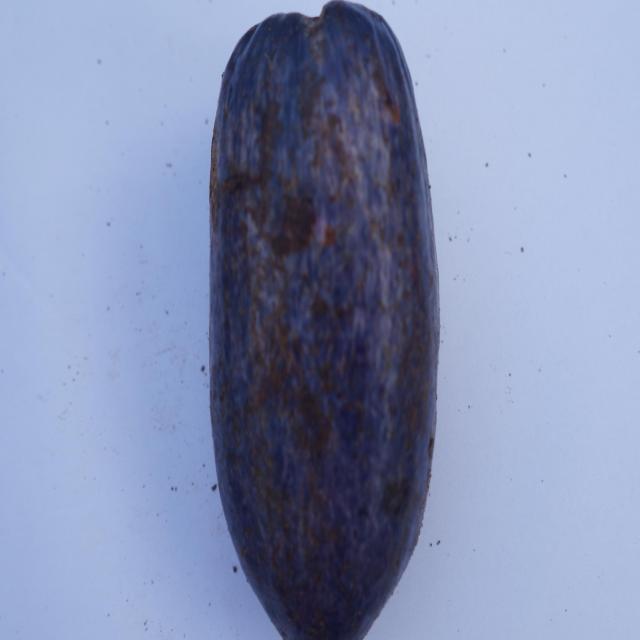
Plum grade: unaffected